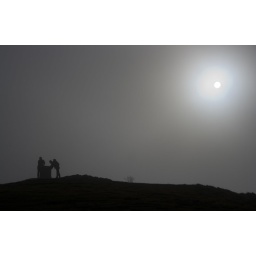
on Malvern hill in cloud